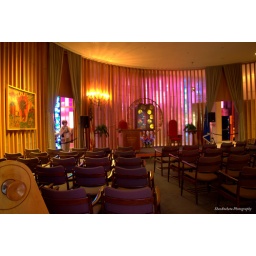
The circular walls of the synagogue are panels of translucent glass separated by stanchions of Israeli cypress